Hors d'oeuvre

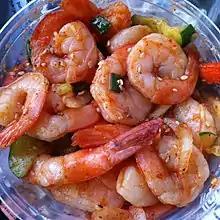

In the United States the custom appears to have come from California, where a foreign saloon owner may have put out trays of simple hors d'oeuvres to serve his customers. This tradition soon became the 5-cent beer and free lunch in early America before prohibition ended the custom.